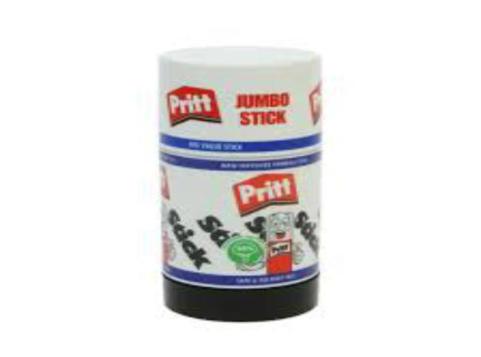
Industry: Necessities